Vuosaari shipyard

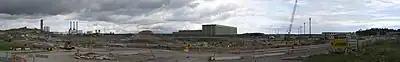
The site of the former Vuosaari shipyard during the construction of the new harbour in 2007. The green buildings in the middle were the old block assembly halls. Part of the dry dock is visible in the right edge of the picture.

Vuosaari shipyard was a shipyard located in the district of Vuosaari in Helsinki, Finland. Built by the Finnish state-owned company Valmet Oy in the early 1970s, the shipyard delivered 33 newbuildings and participated in building around 100 other vessels before it was closed in 1987 following the bankruptcy of Wärtsilä Marine. Later, the longest dry dock in Finland was used by various ship repair companies until the construction of the new Vuosaari harbour cut the connection to the sea in 2004. Despite various plans to re-use the old dry dock, now located inside the harbour perimeter, it remained without use until the basin was backfilled in 2015–2016.